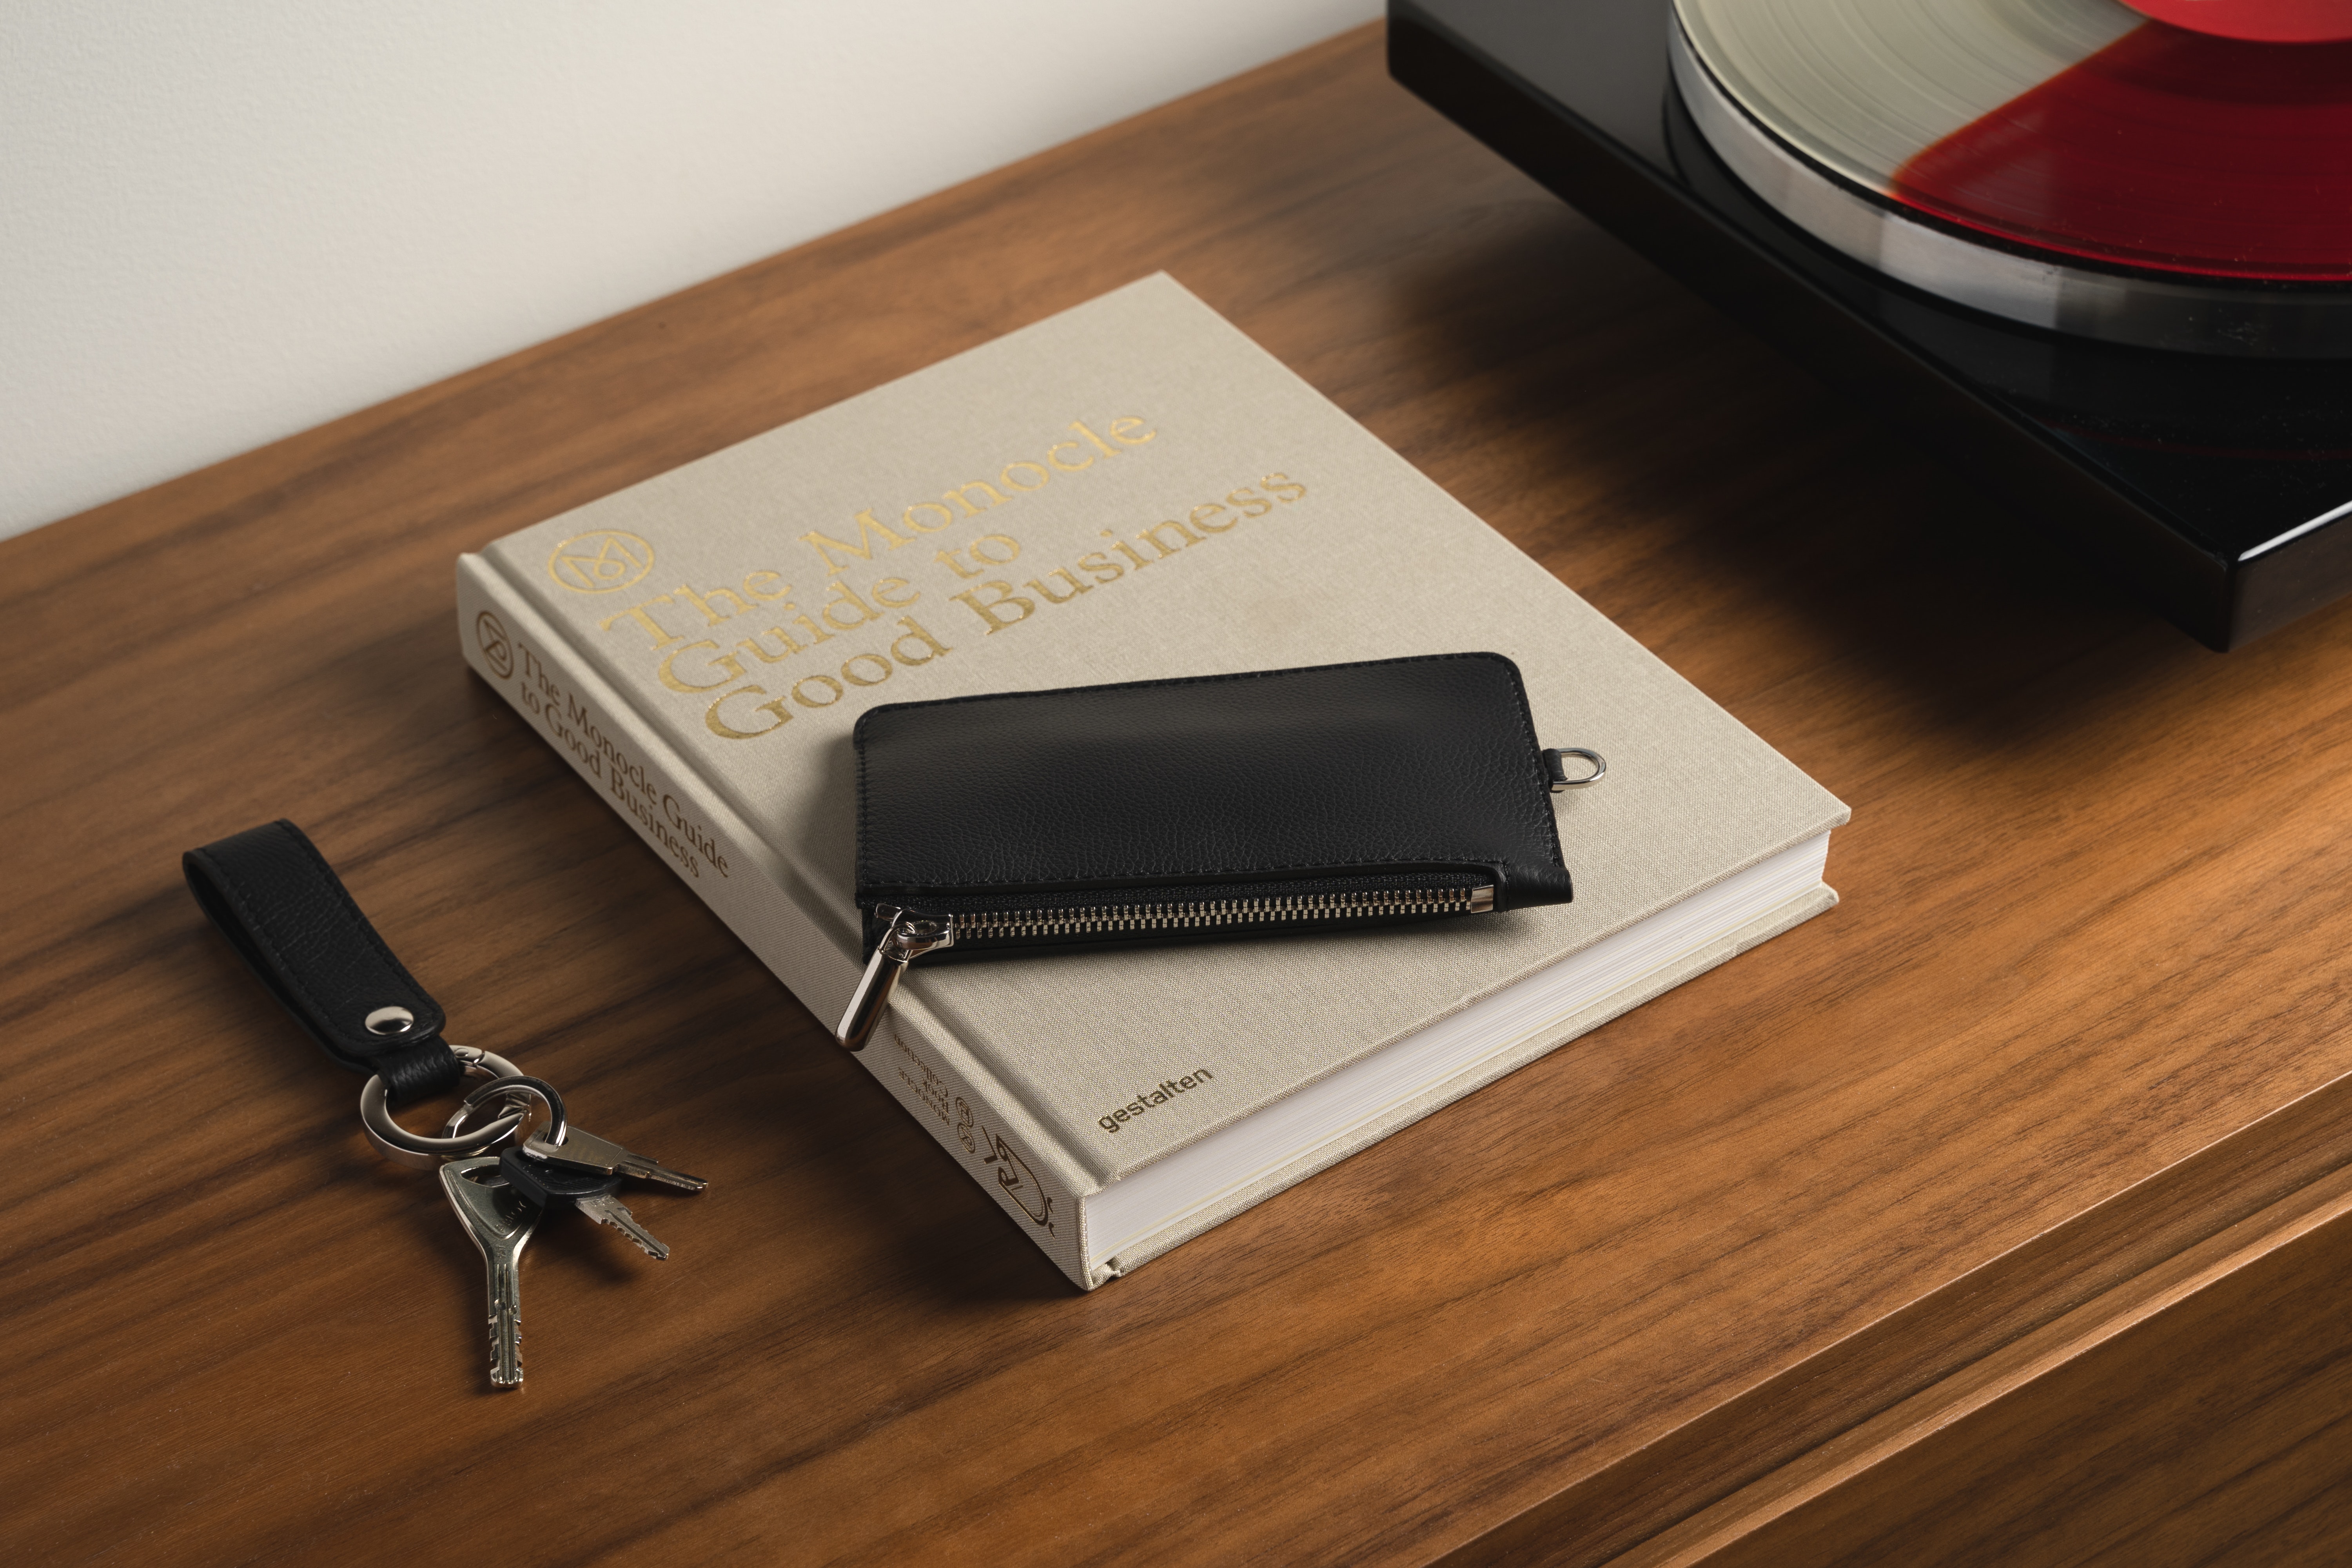
tool, wood, writing implement, office supplies, pen, Material property, rectangle, font, publication, office equipment, stationery, writing instrument accessory, Office instrument, book, hardwood, flooring, ball pen, paper, ink, room, paper product, fashion accessory, handwriting, still life photography, carmine, notebook, writing, brand, leather, diary, fountain pen, wood stain, eyewear, shadow, varnish